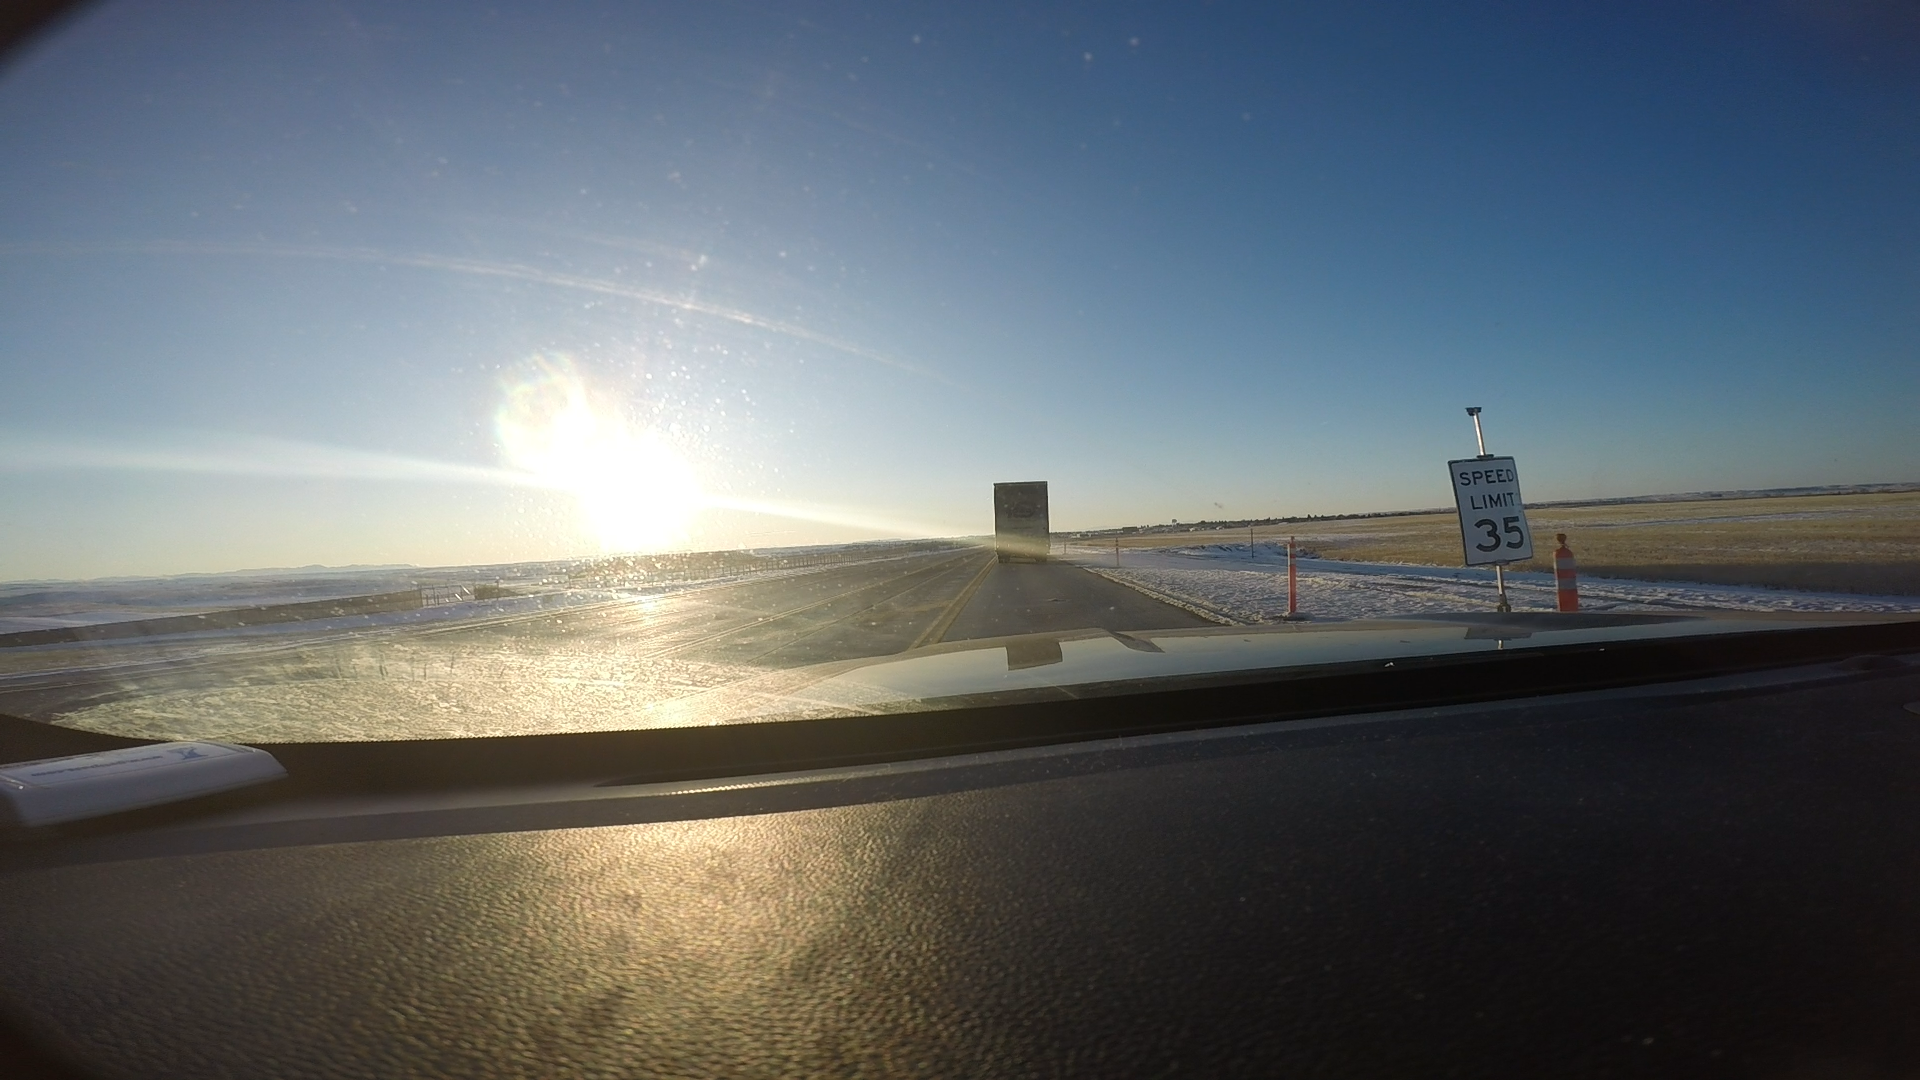
Speed limit sign label: mph35